Weinan E

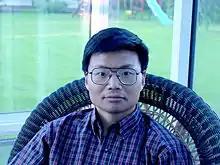
Weinan E in 2003

Weinan E (born September 1963) is a Chinese mathematician. He is known for his pathbreaking work in applied mathematics and machine learning. His academic contributions include novel mathematical and computational results in stochastic differential equations; design of efficient algorithms to compute multiscale and multiphysics problems, particularly those arising in fluid dynamics and chemistry; and pioneering work on the application of deep learning techniques to scientific computing. In addition, he has worked on multiscale modeling and the study of rare events.